History of the Ottawa Senators (since 1992)

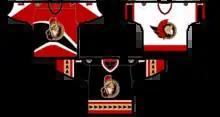
three hockey jersey designs

The original home jersey was white with black and red stripes. The original "away" jersey was black, with white and red trim. Shoulder patches used a winged "S" in "established MDCCCXCIV" (1894) logo. The league changed its policies on coloured and white jerseys and the white jersey became the away jersey. The club would use the white jersey with the original logo until the end of the 2007 Stanley Cup Finals.